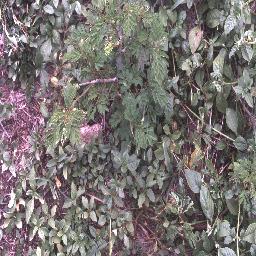
Label: negative